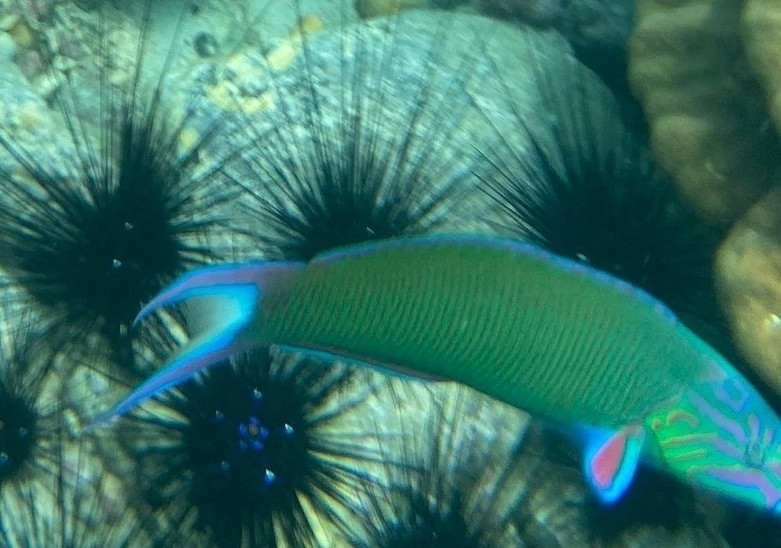
Thalassoma lunare (Moon Wrasse)